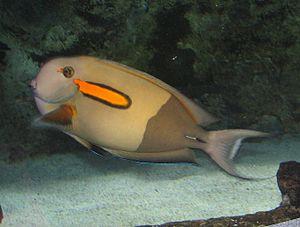
Acanthurus olivaceus, ou communément nommé Chirurgien à épaulettes ou encore Chirurgien olive, est une espèce de poissons de la famille des Acanthuridae, soit les poissons-chirurgiens. Il est présent dans les eaux tropicales de la zone Indo-ouest Pacifique. Sa taille maximale est de 35 cm.